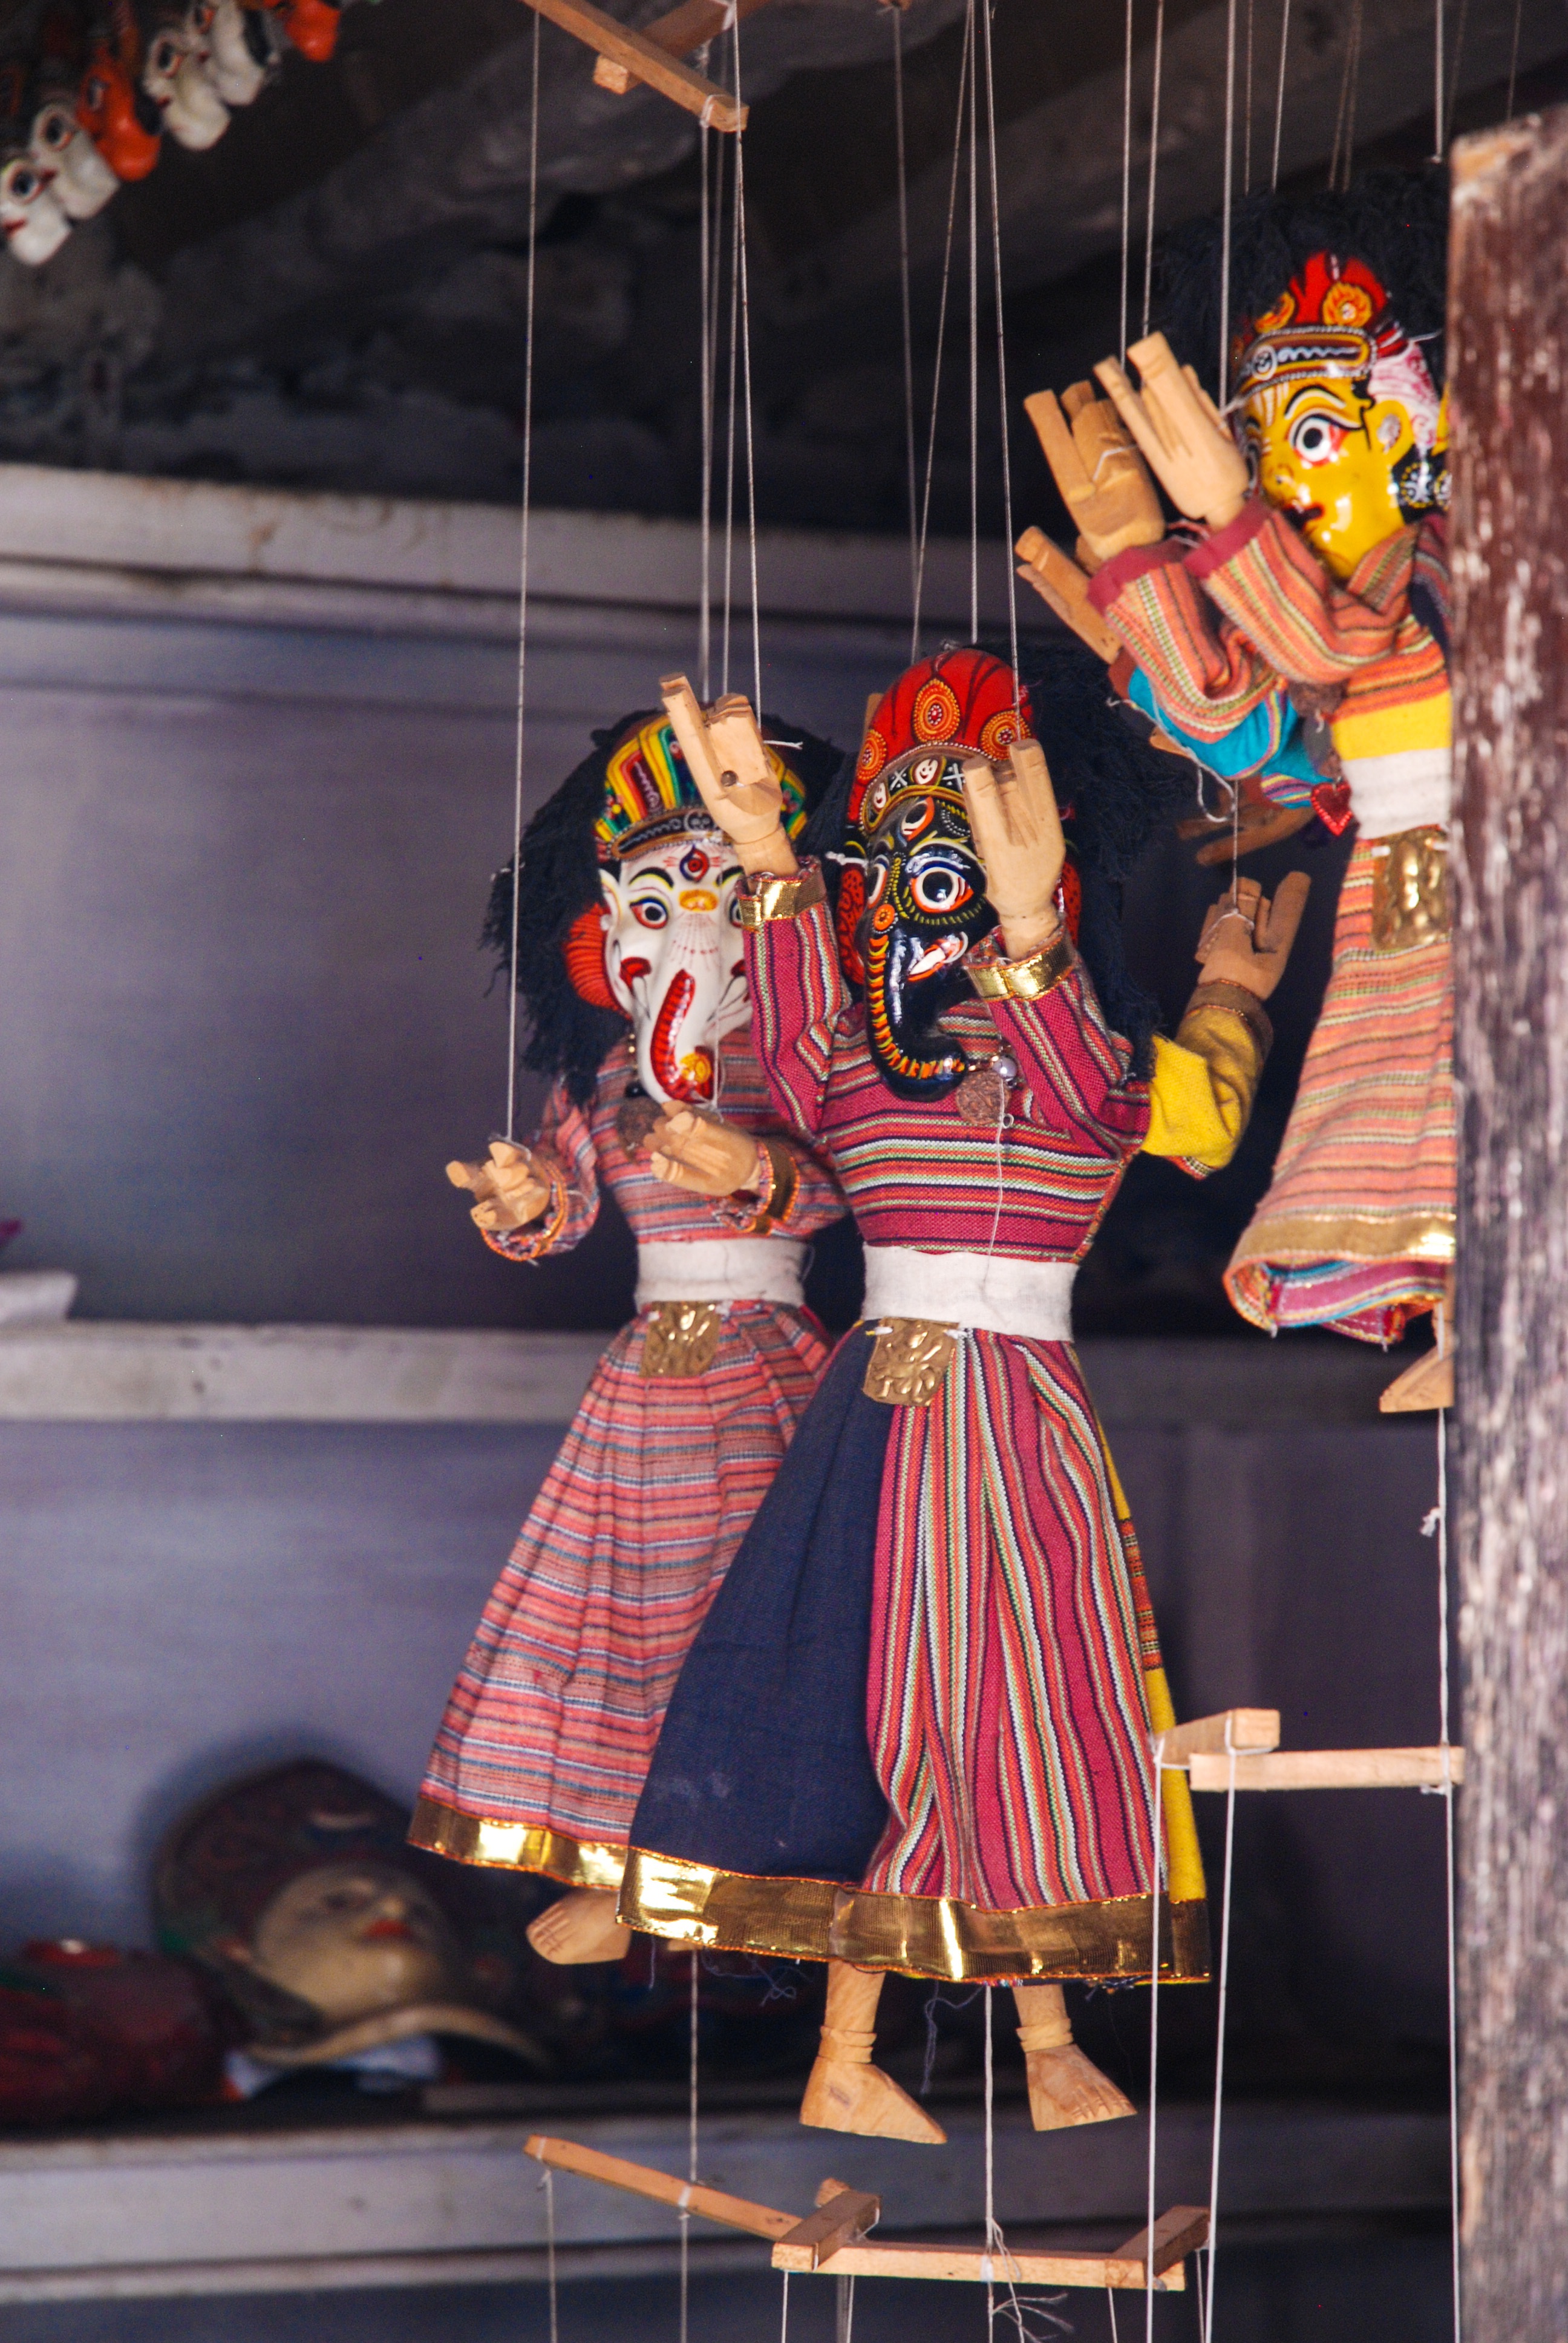
dance, amusement park, nepal, festival, stage, performance, tradition, costume, puppets, performing arts, kathmandu, musical theatre